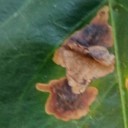
Label: Miner